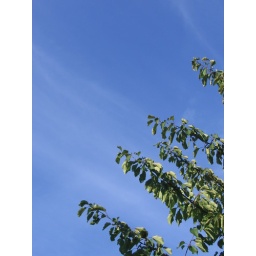
Lying on the grass looking up at sky in Greenwich park.